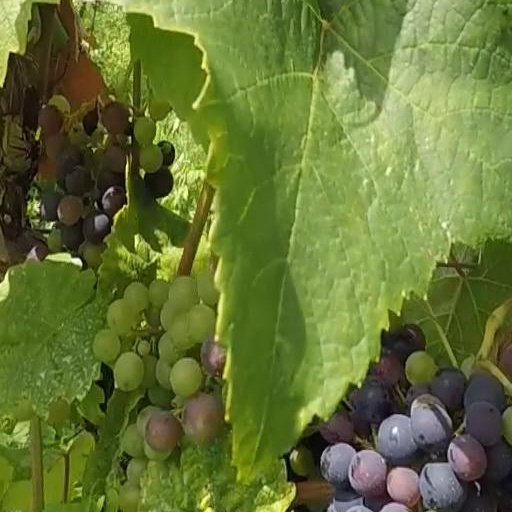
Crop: grape